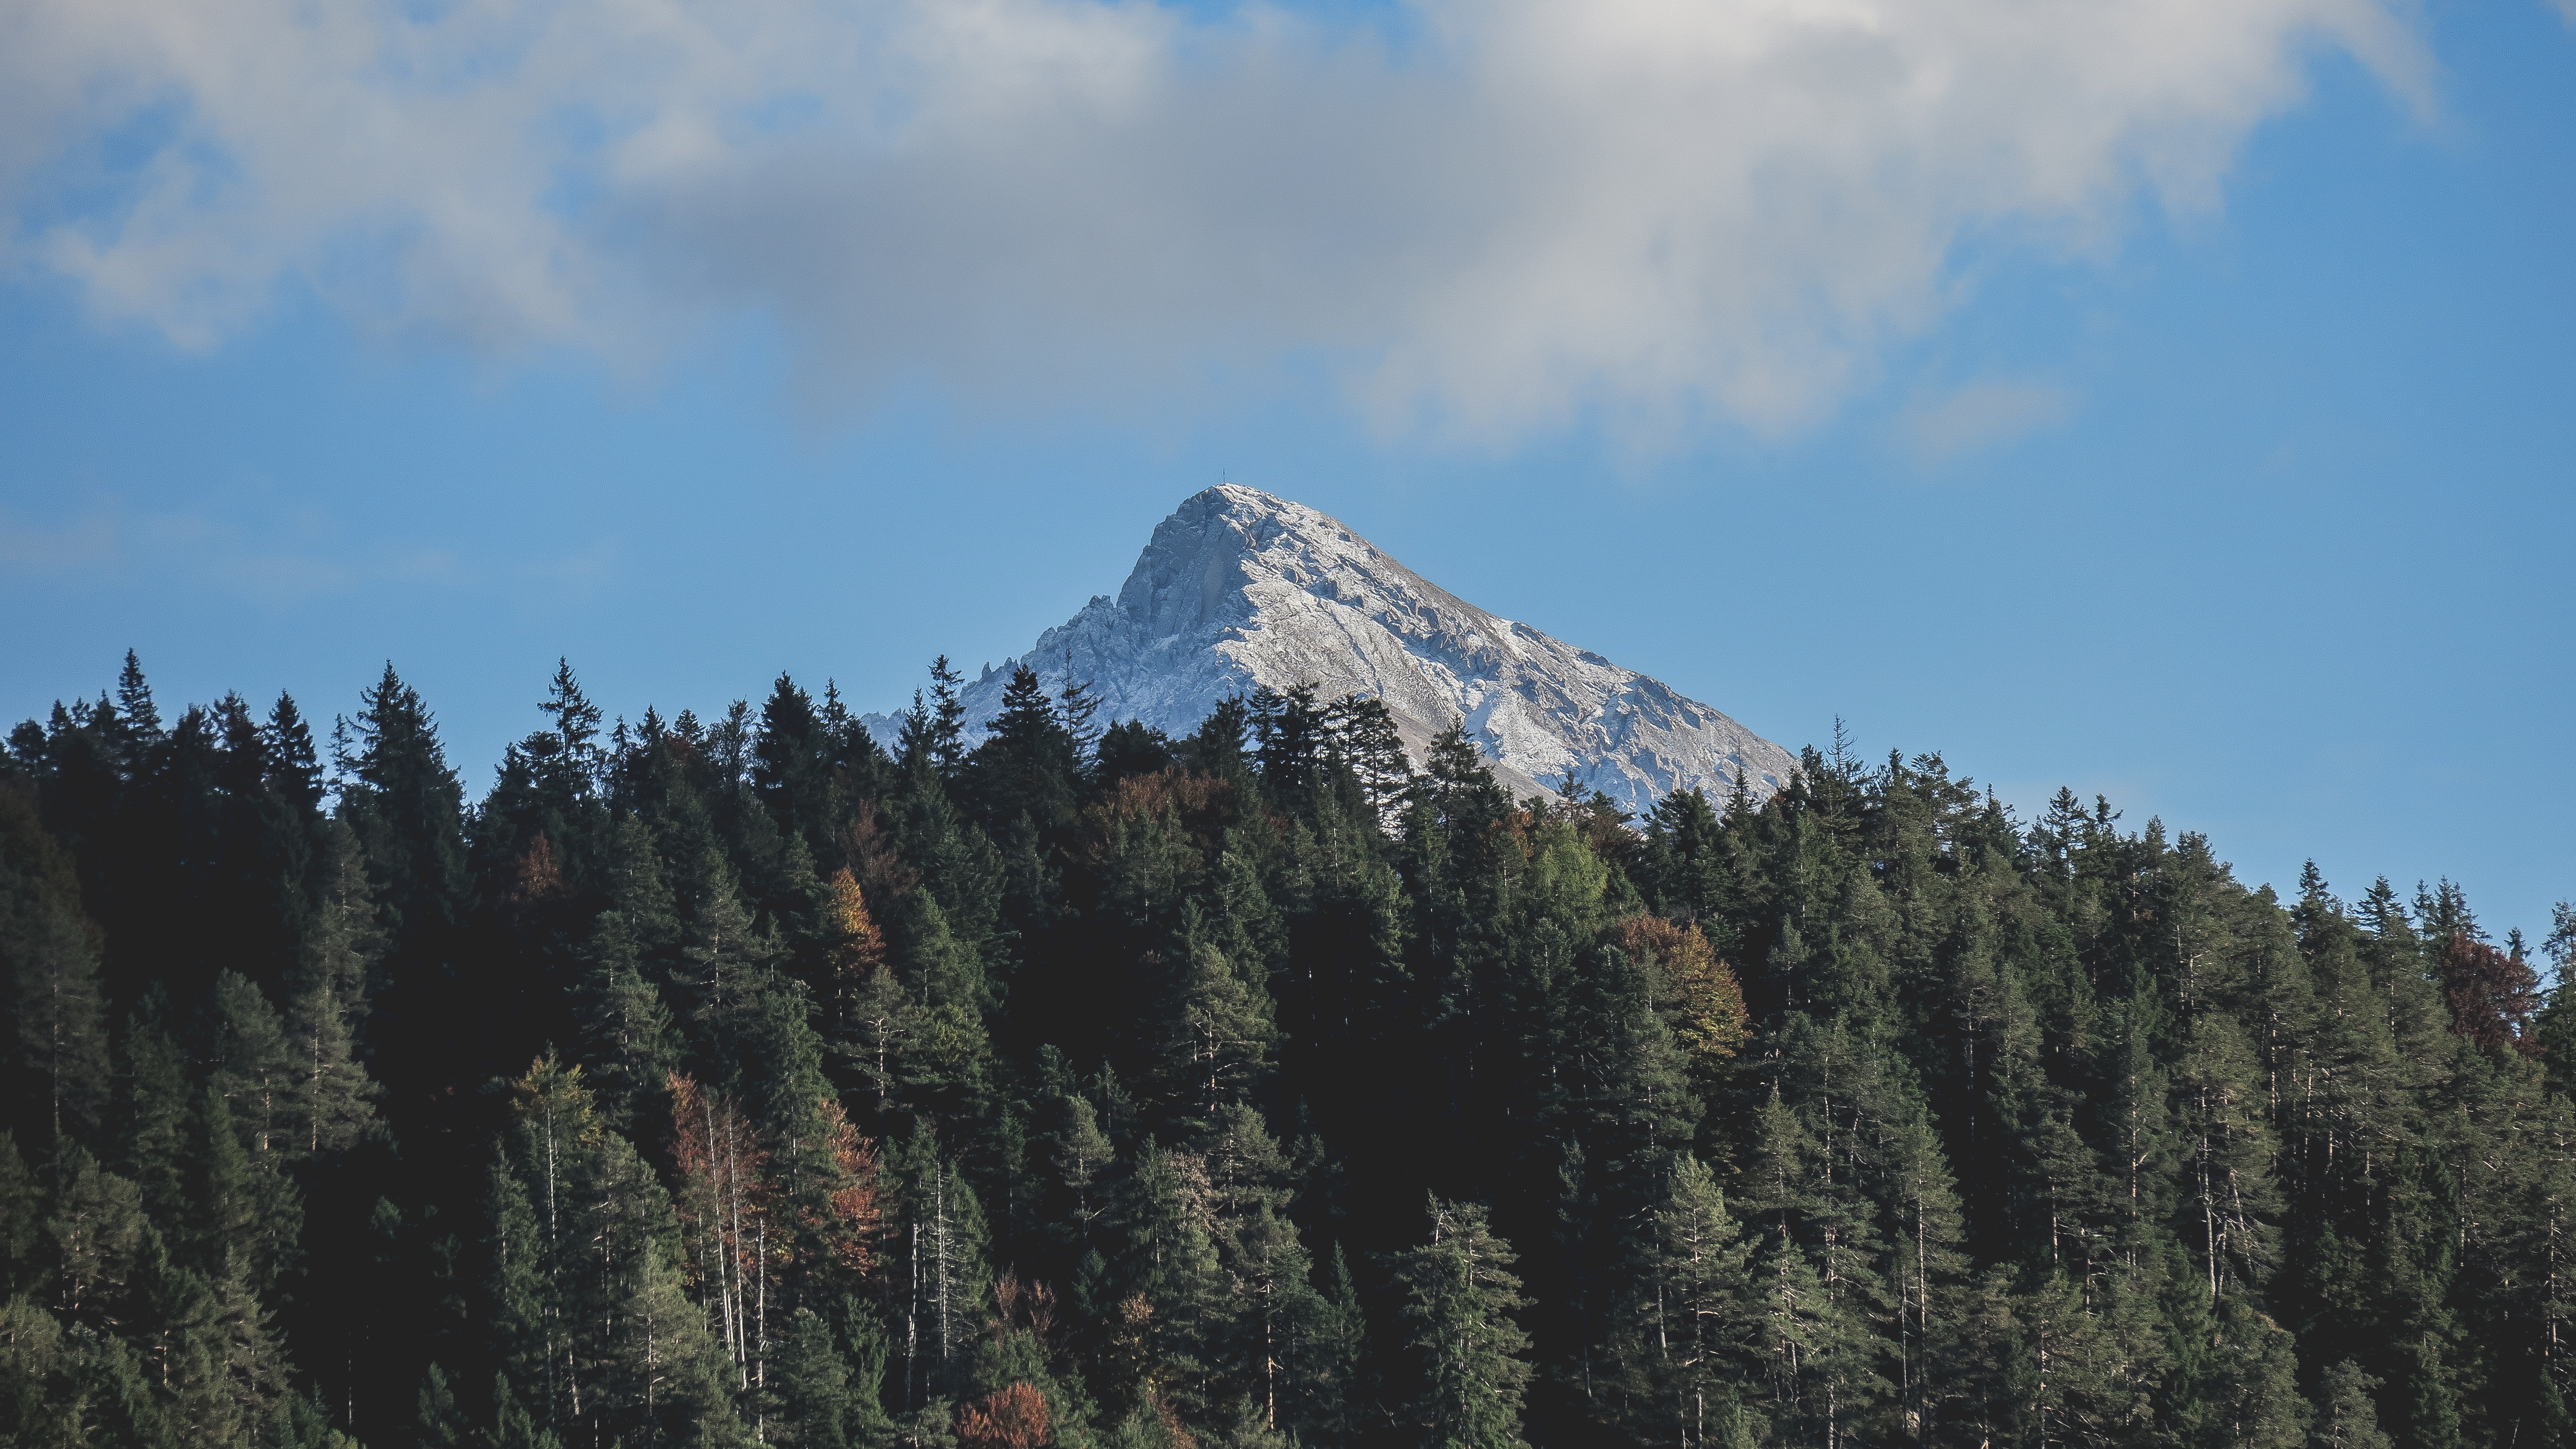
tree, nature, forest, wilderness, walking, mountain, cloud, mountain range, national park, ridge, summit, alps, plateau, ecosystem, landform, geographical feature, mountainous landforms